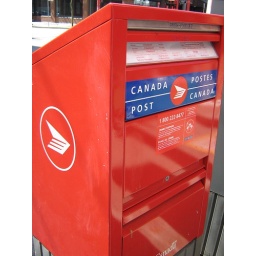
A shiny red mail box in Vancouver BC.